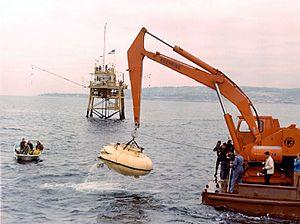
la soucoupe plongeante de Cousteau, SP-350 Denise («SP» pour «soucoupe plongeante» et «350» pour les 350 mètres de profondeur maximale à laquelle la soucoupe pouvait plonger)"
La SP-350 ou Denise est la première soucoupe plongeante de la Calypso. Elle a été installée à bord du navire océanographique en 1959 et était encore en service lors du naufrage de la Calypso, en 1996.
Le HMHS Britannic est un paquebot britannique construit par les chantiers navals Harland & Wolff de Belfast pour la White Star Line. Troisième navire de classe Olympic, sister-ship de l’Olympic et du Titanic, il fut construit peu après eux, et devait à l'origine être nommé Gigantic. Mis en construction peu après ces derniers, il est lancé le 26 février 1914. Il est alors conçu pour être le plus sûr et le plus luxueux des trois navires, en tirant notamment des leçons du naufrage du Titanic. Il ne connaîtra cependant jamais de carrière commerciale. Réquisitionné par la Royal Navy pendant la Première Guerre mondiale en tant que navire-hôpital, il navigue en 1915 et 1916 entre le Royaume-Uni et les Dardanelles, où les Alliés subissent un sanglant revers.